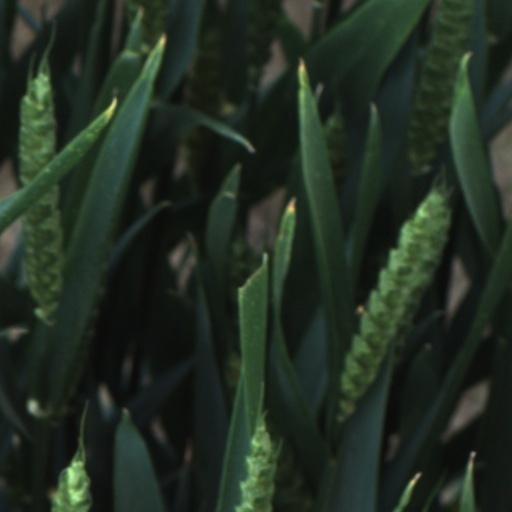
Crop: wheat